Charles S. Whiting

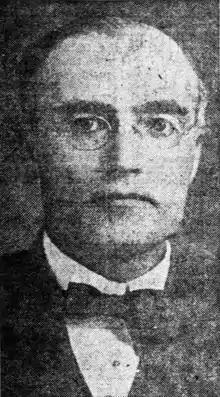
Charles S. Whiting

Charles S. Whiting (May 25, 1863 – March 25, 1922) was a justice of the South Dakota Supreme Court from 1908 until his death in 1922.